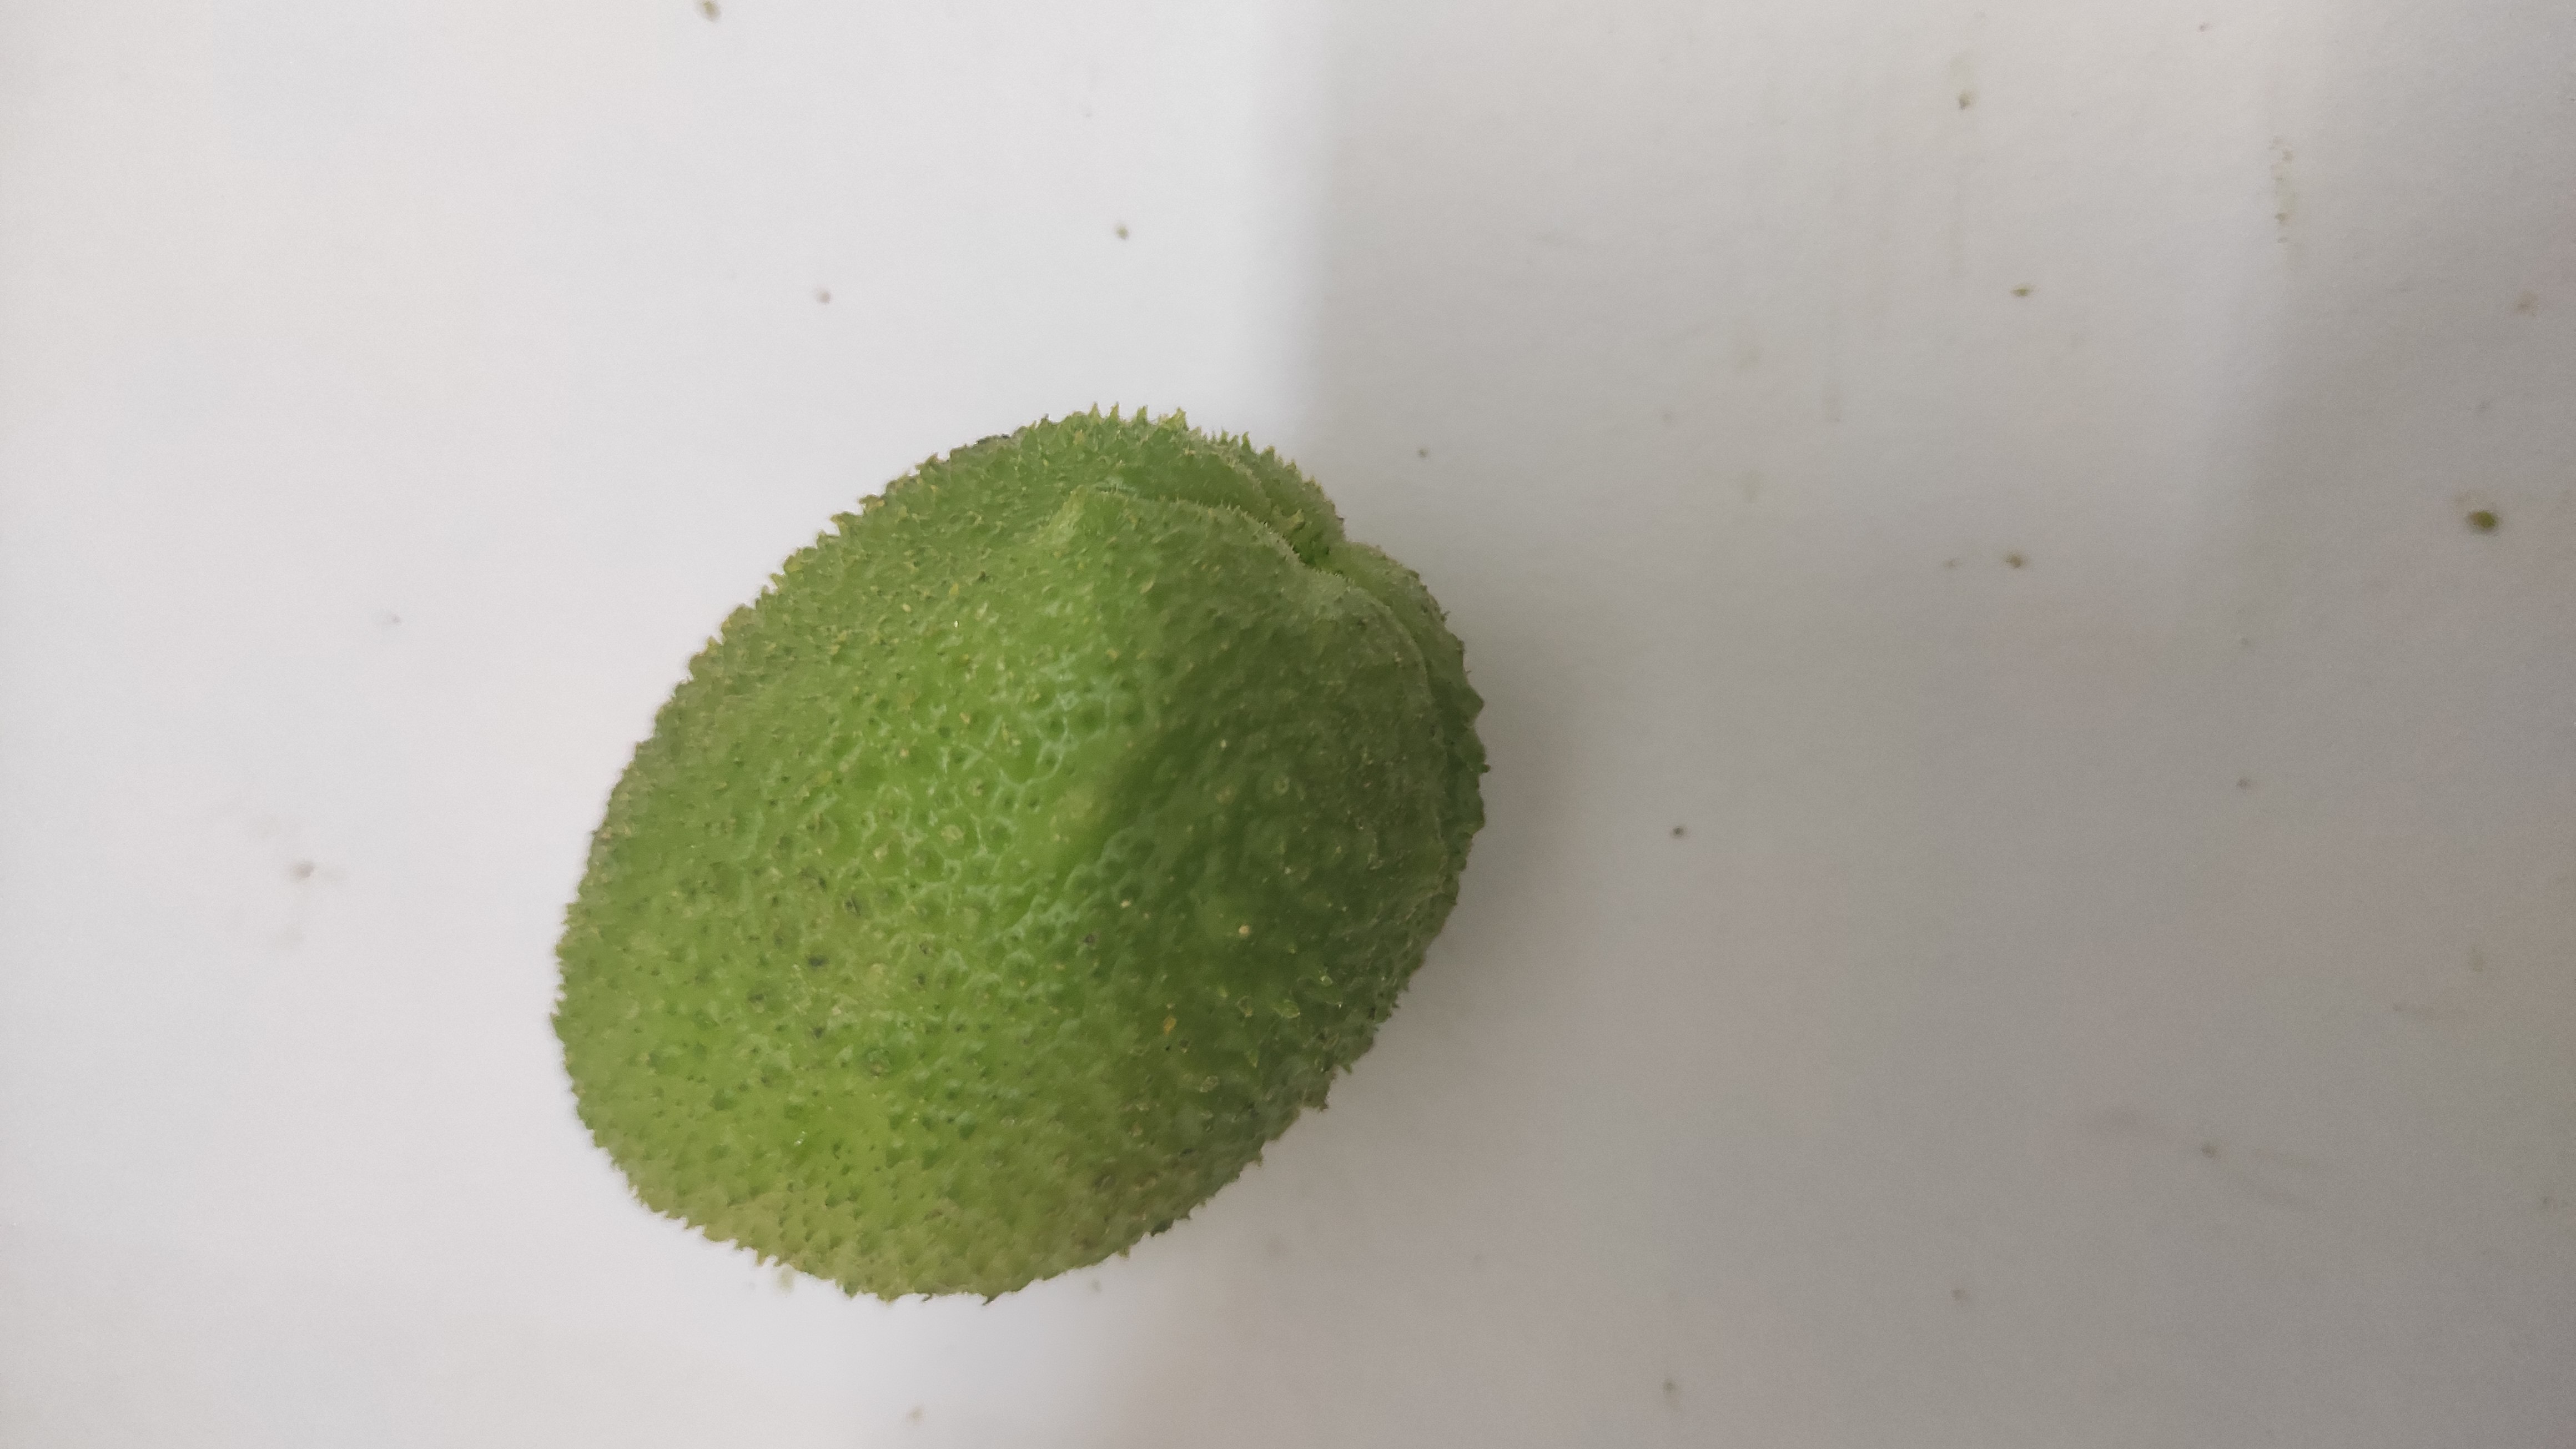
Crop: Spiny Gourd
Condition: Fresh